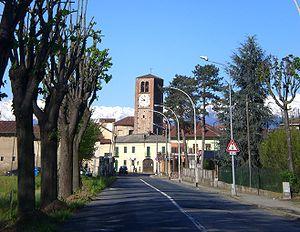
Airasca est une commune italienne de la ville métropolitaine de Turin dans la région Piémont en Italie.